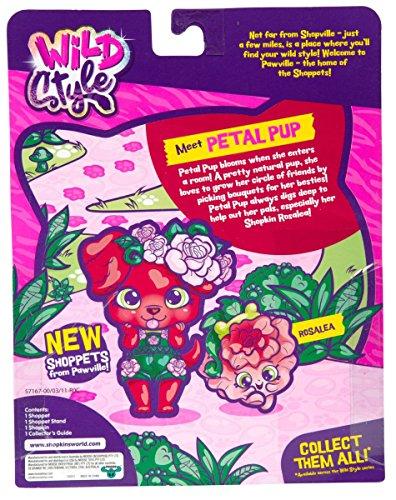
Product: Shopkins S10 SHOPPET Pack - Petal PUPS
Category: Toys & Games | Dolls & Accessories | Doll Accessories
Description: All-New Shoppets from Pawville.
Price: $7.47
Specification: ProductDimensions:1.3x1.5x3.3inches|ItemWeight:1.44ounces|ShippingWeight:1.44ounces(Viewshippingratesandpolicies)|DomesticShipping:ItemcanbeshippedwithinU.S.|InternationalShipping:ThisitemcanbeshippedtoselectcountriesoutsideoftheU.S.LearnMore|ASIN:B079FYVVC6|Itemmodelnumber:57167|Manufacturerrecommendedage:5-15years